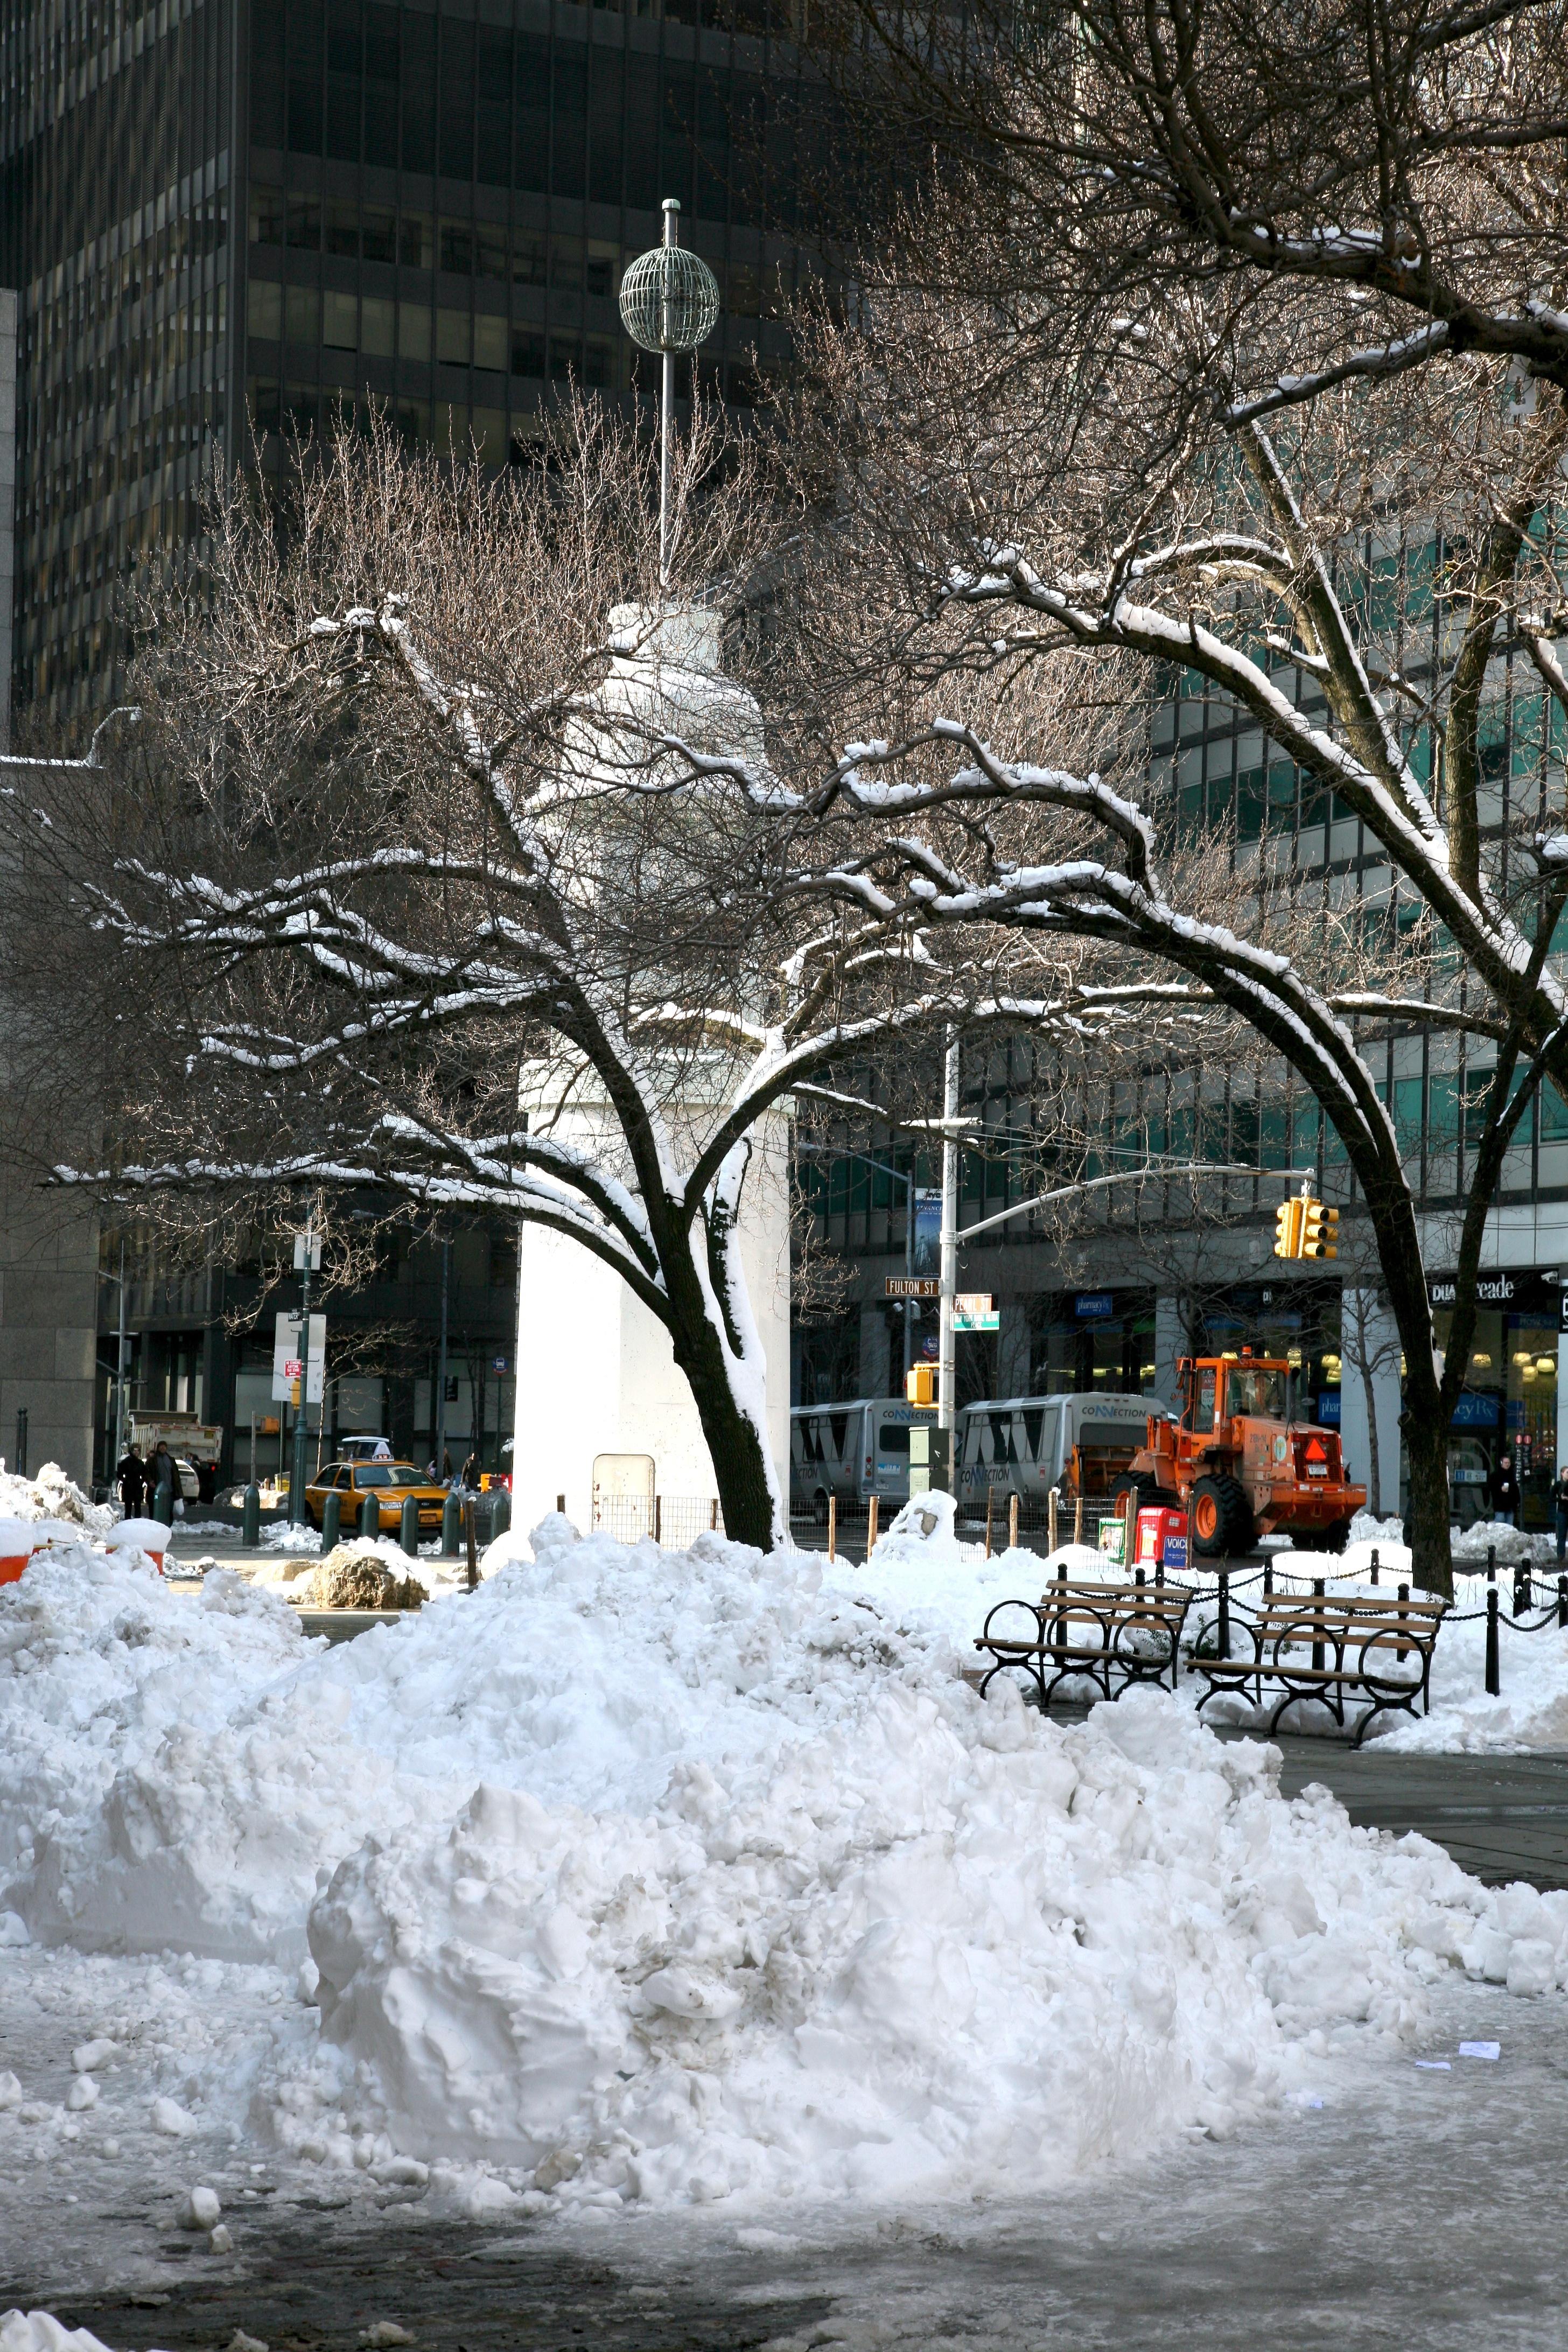
tree, branch, snow, winter, flower, ice, nyc, weather, season, newyork, newyorkcity, ny, blizzard, freezing, seaport, urban area, winter storm